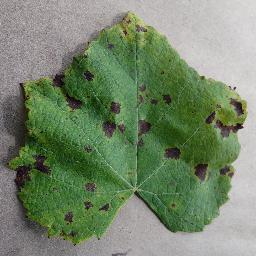
Label: Grape___Leaf_blight_(Isariopsis_Leaf_Spot)